LGBTQ history in Mexico

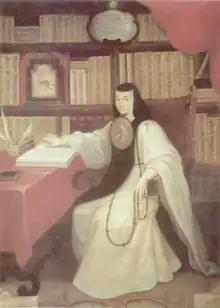
Sor Juana Inés de la Cruz was an icon for modern lesbian culture.

Colonial culture was similar to that of Spain and had prominent intellectuals among those born in America. Perhaps one of the most important was Sor Juana Inés de la Cruz, of whom it has also been said that she was a lesbian, based on the intense friendships that she had with various women, the beauty of whom she praises in her poetry.